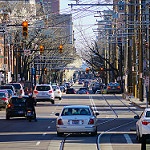
Scene: Outdoor